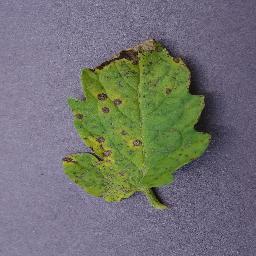
Label: Tomato___Septoria_leaf_spot